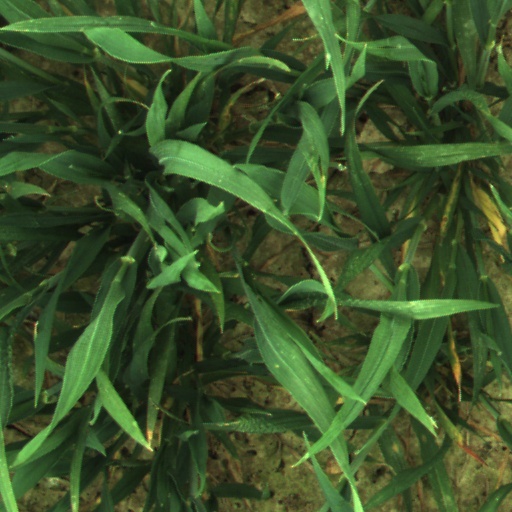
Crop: wheat